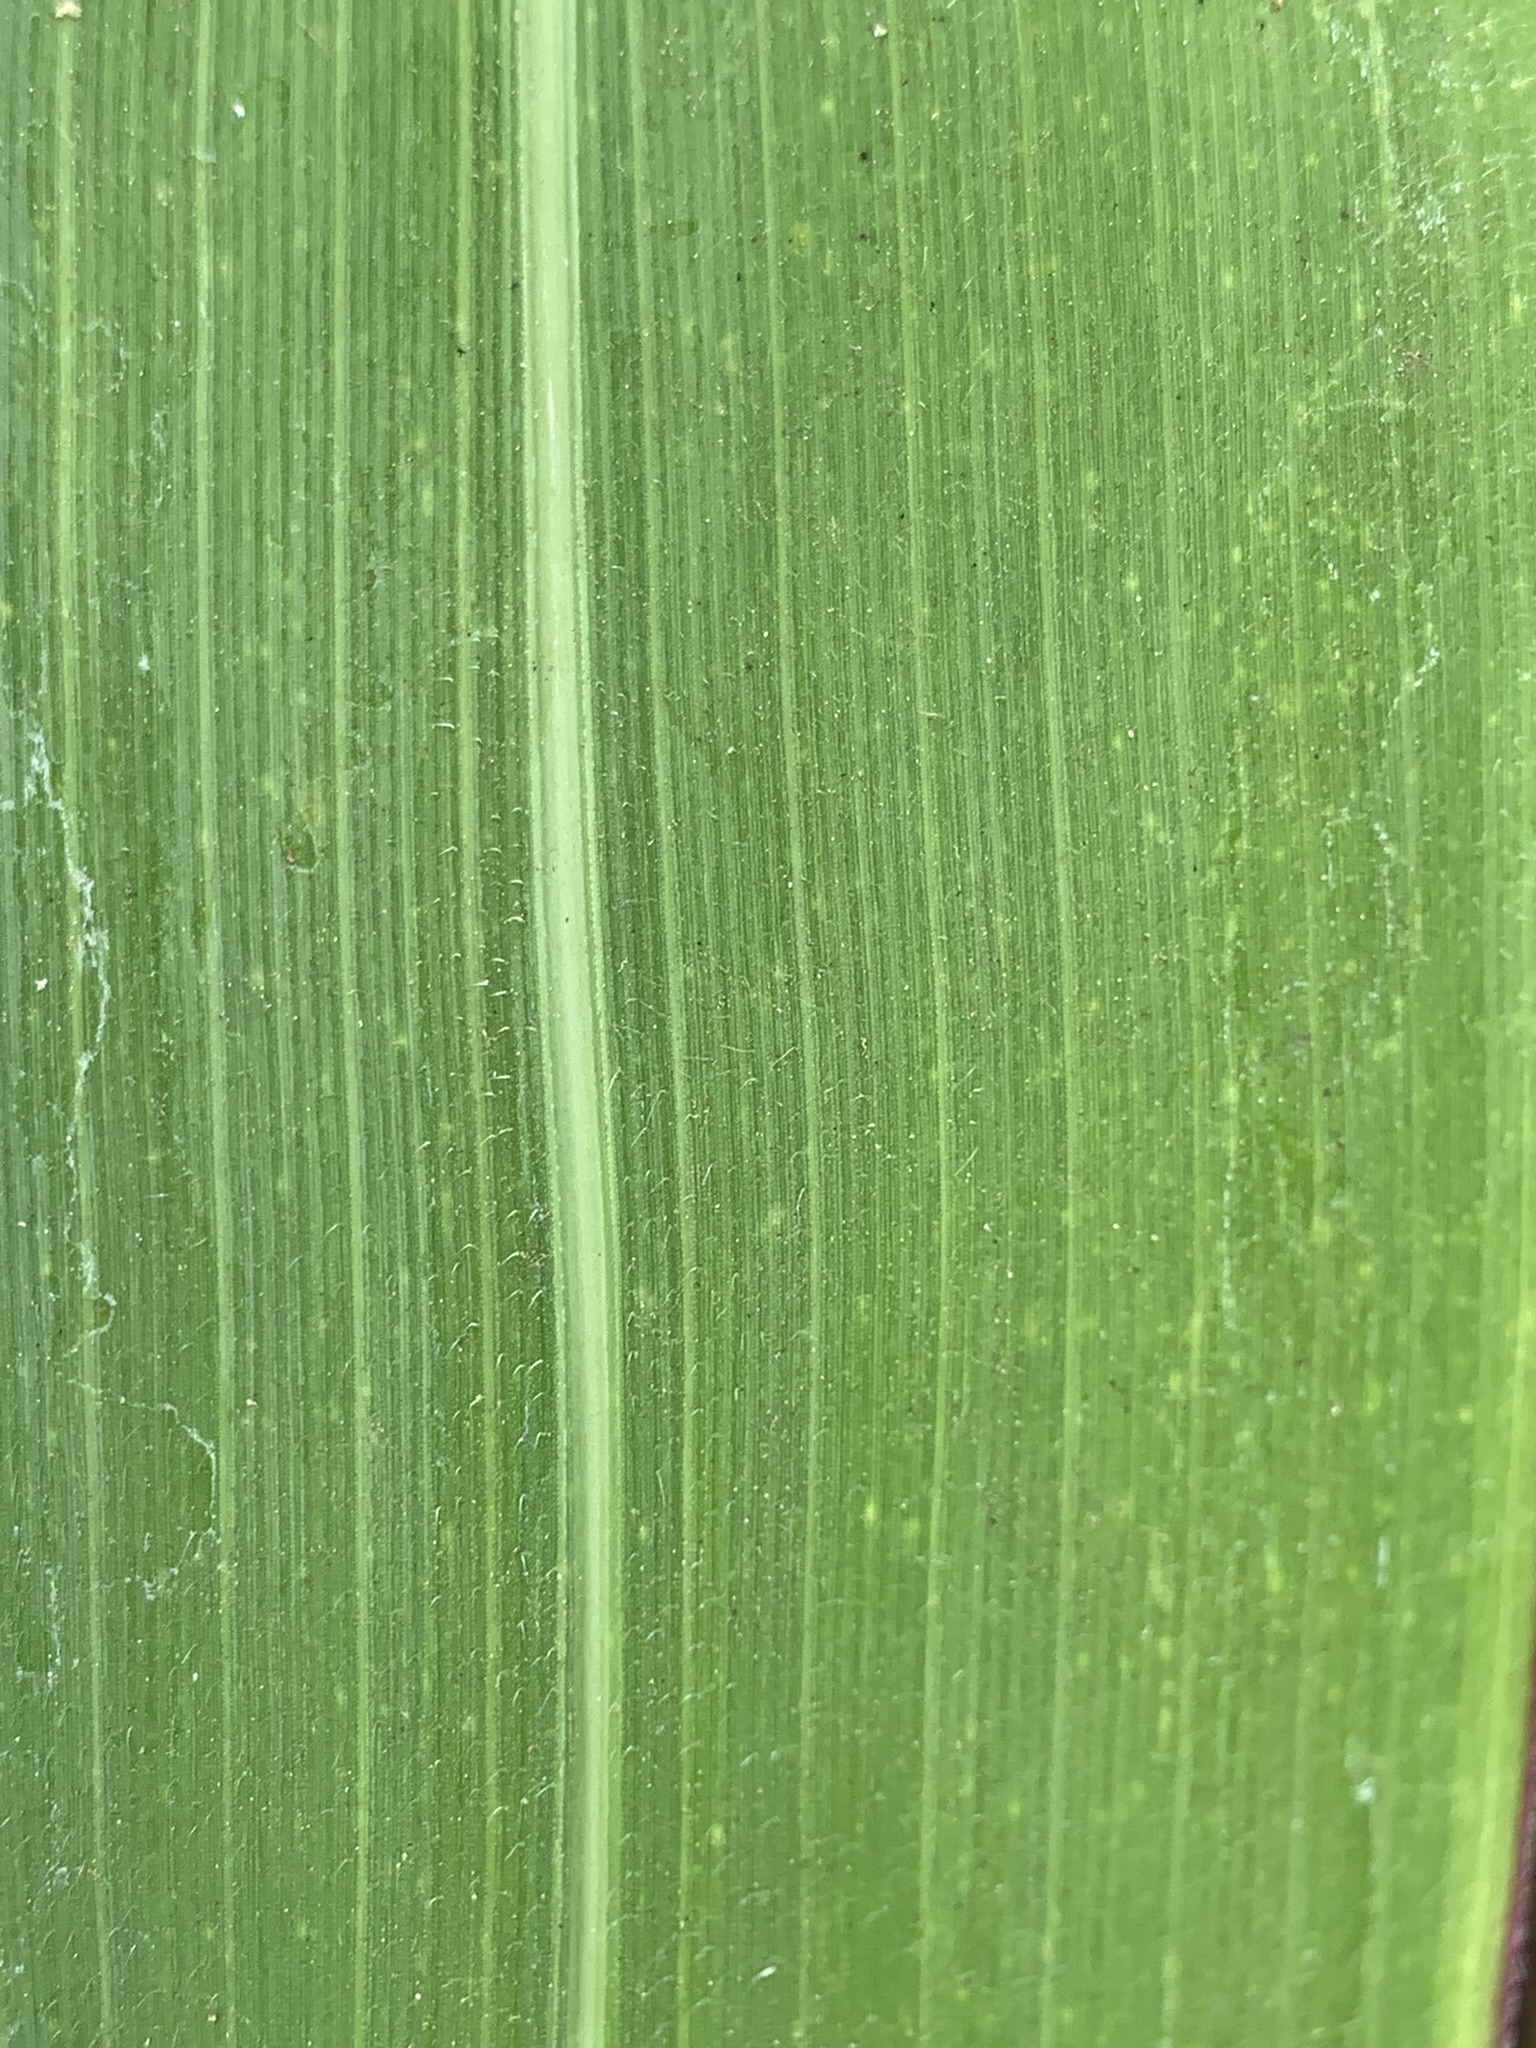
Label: Healthy